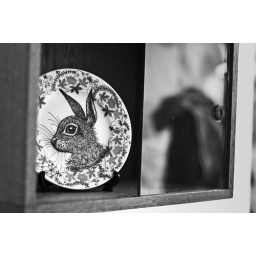
rabbit in a box black and white techniclour